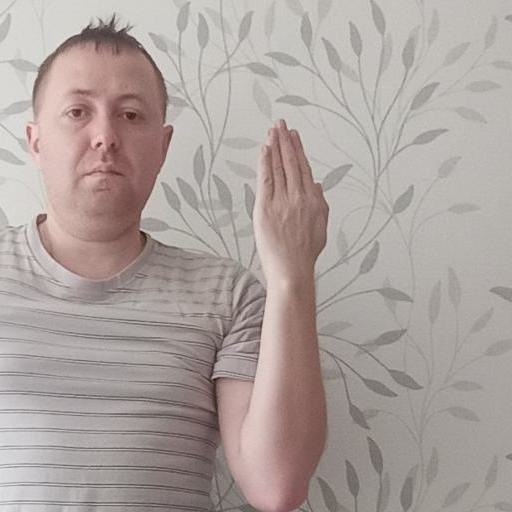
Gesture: stop_inverted